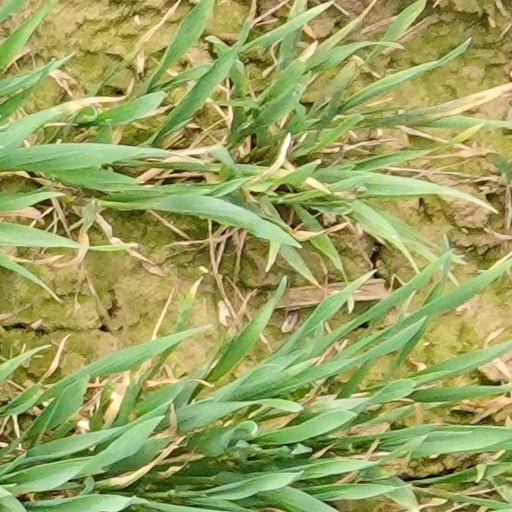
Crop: wheat